Ziggy Stardust and the Spiders from Mars (film)

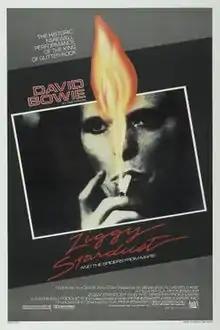
Theatrical release poster

Ziggy Stardust and the Spiders from Mars (sometimes called Bowie 1973) is a 1979 British documentary/concert film by D. A. Pennebaker. It features English singer-songwriter David Bowie and his backing group the Spiders from Mars performing at the Hammersmith Odeon in London on 3 July 1973, the final date of his Ziggy Stardust Tour. At this show, Bowie made the sudden surprise announcement that the show would be "the last show that we'll ever do", later understood to mean that he was retiring his Ziggy Stardust persona.